Hammond High Magnet School

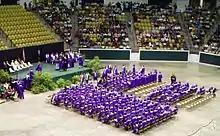
Hammond High's Class of 2009 graduation ceremony

Hammond High Magnet School is a public high school located in an unincorporated part of the 7th Ward of Tangipahoa Parish, Louisiana, United States, east of Hammond. It is the second-largest high school in the Tangipahoa Parish Public School System. Until the end of academic year 2010–11, it was known as Hammond High School but became Hammond Magnet High School on being so reconstituted and designated by the Tangipahoa Parish School System.